Abdi İpekçi Peace Monument

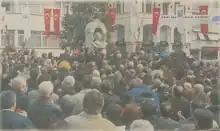
The inauguration ceremony of the monument in 2000.

The project was done by architect Erhan İşözen upon the request of the Şişli municipality. The sculptor Gürdal Duyar brought the project to life. The monument was inaugurated on the 21st anniversary of Abdi İpekçi's assassination, following a ceremony at İpekçi's grave at the Zincirlikuyu Cemetery. The inauguration was attended by İpekçi's family, close friends, and colleagues such as the editor-in-chief at the time of the "Milliyet" newspaper Yalçın Doğan and President of the Turkish Journalists Association Nail Güreli. Doğan and Güreli made speeches during the inauguration ceremony. During the ceremony Güreli said that the system didn't let much light be shed onto the assassination and that the assassins were being protected, stating: "The negligence of the rulers of the country led to the murder of İpekçi and many journalists by dark forces. This ignorance must end now. Unfortunately, such an effort is not evident." Andreas Politakis, founder of the Abdi İpekçi Peace and Friendship Prize, sent a wreath to the ceremony which was on 1 February 2000. On the wreath it was written that "Abdi İpekçi's vision for Turkish-Greek rapprochement comes true 21 years later." The ceremony, which was attended by the Mayor of Şişli Municipality Mustafa Sarıgül, had a large crowd.